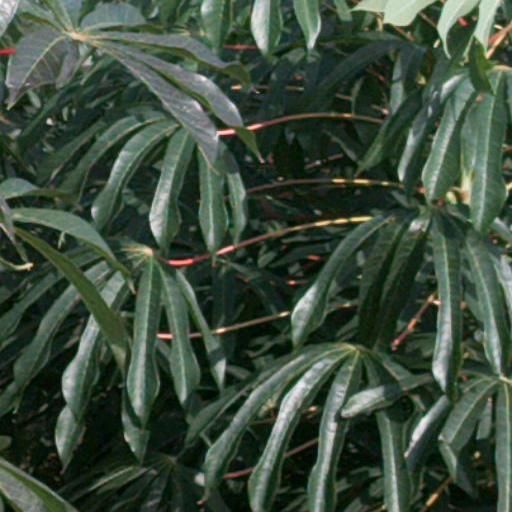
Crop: cassava